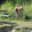
Label: deer